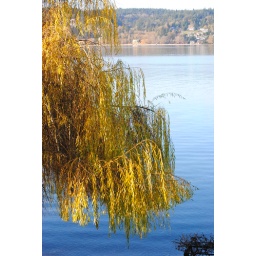
willow over blue water